Mifflin Wistar Gibbs

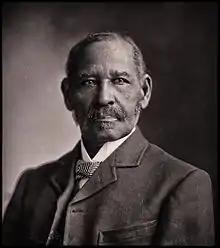
Gibbs in 1902

Mifflin Wistar Gibbs (April 17, 1823 – July 11, 1915) was an American-born Canadian politician, businessman, newspaper publisher, and advocate for black rights. He moved to California as a young man, during the Gold Rush, and was an early black pioneer in San Francisco. Gibbs published the first black newspaper in California and was an active leader in the early California State Convention of Colored Citizens.